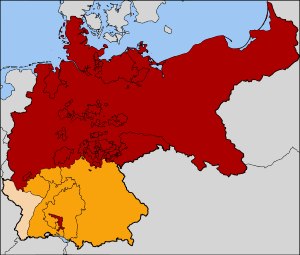
Preussen / Historie / Kongeriget Preussen (1701-1918) / Preussen i Det nordtyske Forbund
Det nordtyske Forbund (rødt)
Preussen var hertugdømme og kongerige fra 1701. Navnet kommer fra preusserne, et baltisk folk beslægtet med litauerne og letterne, som senere blev germaniseret. Før Preußen blev et selvstændigt hertugdømme, var det en del af Den Tyske Ordensstat sammen med Livonien.